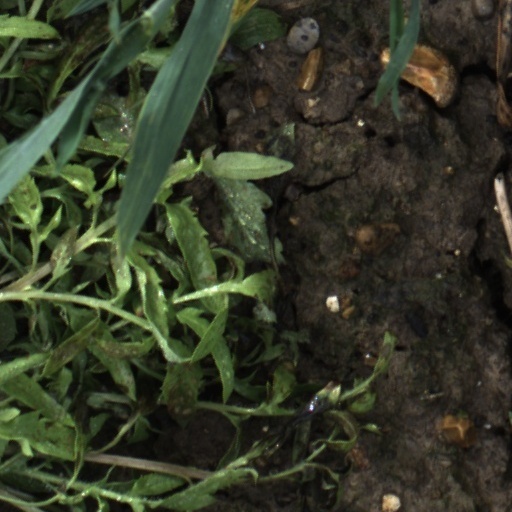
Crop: wheat